Rosebud (Fabergé egg)

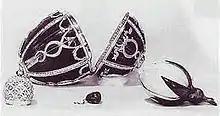
A 1920s photo showing the egg with its three original surprises; a yellow rosebud, a miniature version of the Russian Imperial crown and a ruby pendant. The side of the crown is shown instead of the front.

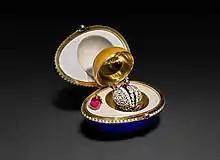
It has been suggested that the Lapis Lazuli egg might actually be a Fauxbergé made to contain the original surprises of the Rosebud egg. The photo shows the front of the tiny crown, next to an egg-shaped ruby pendant.

The egg opens like a bonbonnière to reveal a yellow-enamelled rosebud, in which two surprises were originally contained; a miniature version of the Imperial Crown of Russia with diamonds and two cabochon rubies and an egg-shaped ruby pendant suspended from it. The crown was a reference to Alexandra Feodorovna's new role as Empress of Russia, following the accession to the throne of her husband, Nicholas II of Russia.